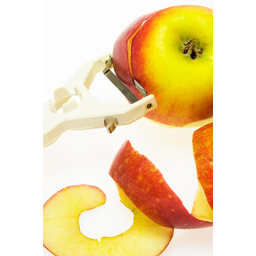
Label: apples